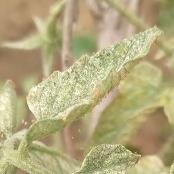
Crop: Tomato
Condition: mite-d